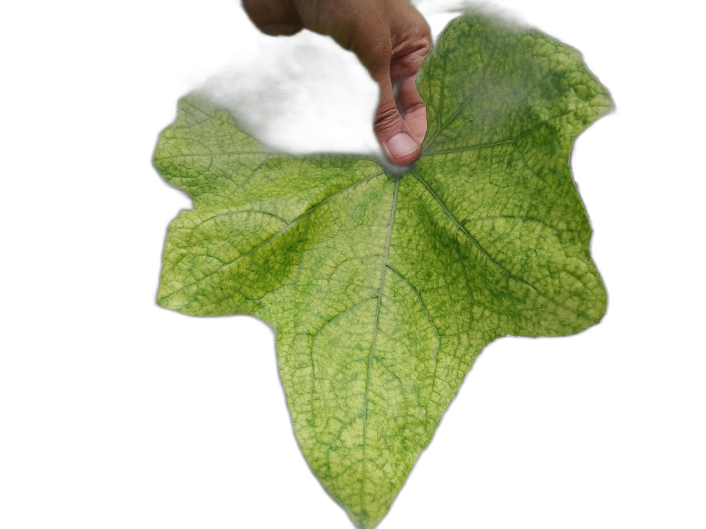
Crop: Zucchini
Label: Downy_Mildew